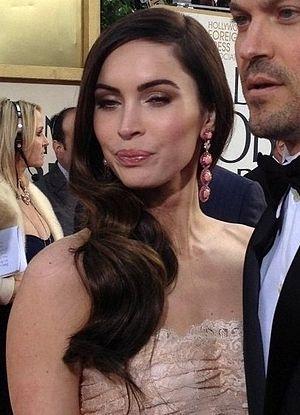
Megan Fox est une actrice et mannequin américaine, née le 16 mai 1986 à Oak Ridge.